Neil Rogers

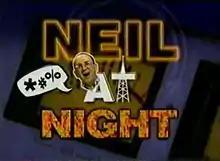
"Neil at Night"

ESPN reporter Shannon Spake served briefly as an intern for "The Neil Rogers Show" in 1999.